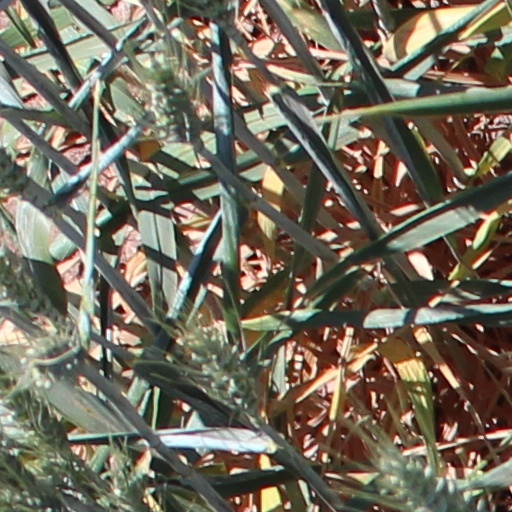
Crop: wheat